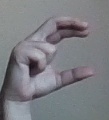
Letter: thal